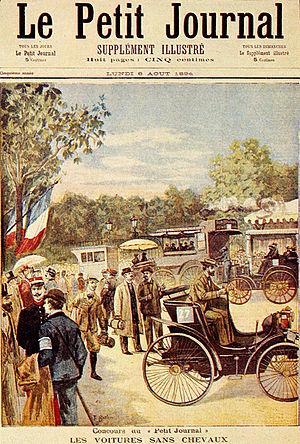
Le Paris-Rouen est la première compétition automobile de l'histoire. L'épreuve finalise un concours de « voitures sans chevaux » qui se déroula en France du 19 au 22 juillet 1894.